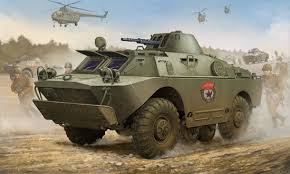
Label: BRDM